Kampmann II cabinet

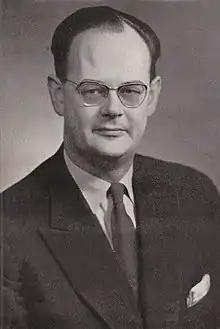
Prime minister Viggo Kampmann

Kampmann's second cabinet was the government of Denmark from 18 November 1960 to 3 September 1962, headed by Viggo Kampmann as prime minister. It was a minority government consisting of the Social Democrats and the Danish Social Liberal Party. It was formed following the 1960 election, continuing from the previous government, but without the Justice Party, who had lost all of their seats in the election. The cabinet was dissolved following Kampmann's resignation for health reasons on 3 September 1962.